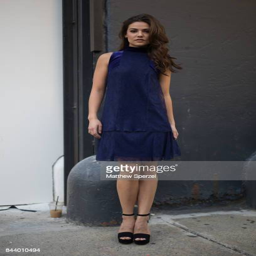
actor is seen attending person during fashion week wearing a cobalt blue dress